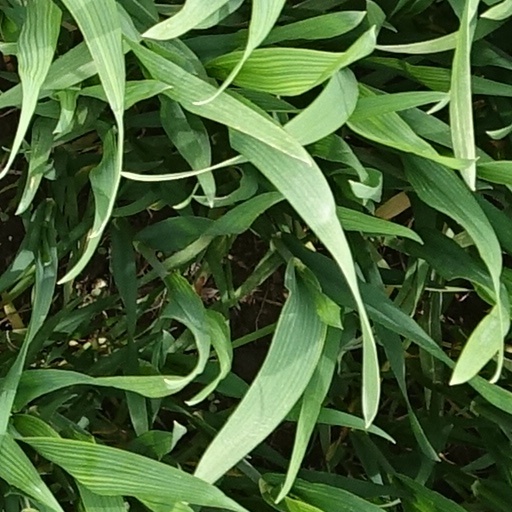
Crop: wheat